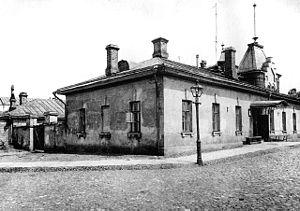
184. Maisons des gardes du service de la digue Babiégorodsky de la Moscova. Русский: 184. Babyegorodskaya Dam maintenance shack, Moscow, 1890s.